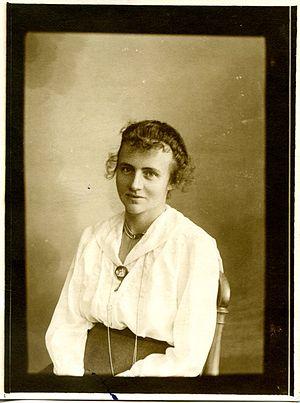
Adolf Georg Wiedersheim-Paul, né le 6 janvier 1863 à Brommö, et mort le 30 septembre 1943 à Berlin, sous le Troisième Reich, est un écrivain suédois. Il vécut la majeure partie de sa vie en Allemagne, où il eut pour amis August Strindberg, Jean Sibelius, Edvard Munch et Akseli Gallen-Kallela.